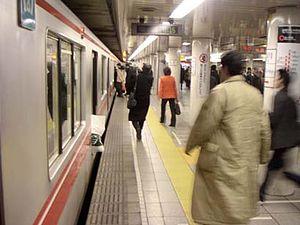
Le métro, apocope de métropolitain, pour « chemin de fer métropolitain », est un moyen de transport en commun urbain. Dans différentes parties du monde, les systèmes de métro sont également connus sous le nom de heavy rail, rapid transit, mass transit, underground, subway ou tube, light rail transit sans que cette liste soit exhaustive. Les premiers véhicules voyageurs de métro furent tirés par des locomotives à vapeur. La traction électrique s'imposera partout dès les toutes premières années du XXᵉ siècle.